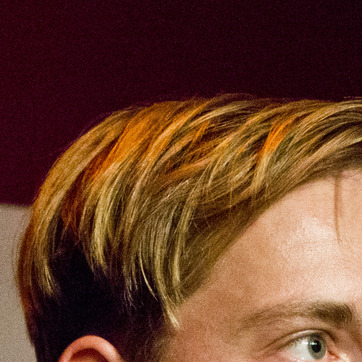
Material: hair